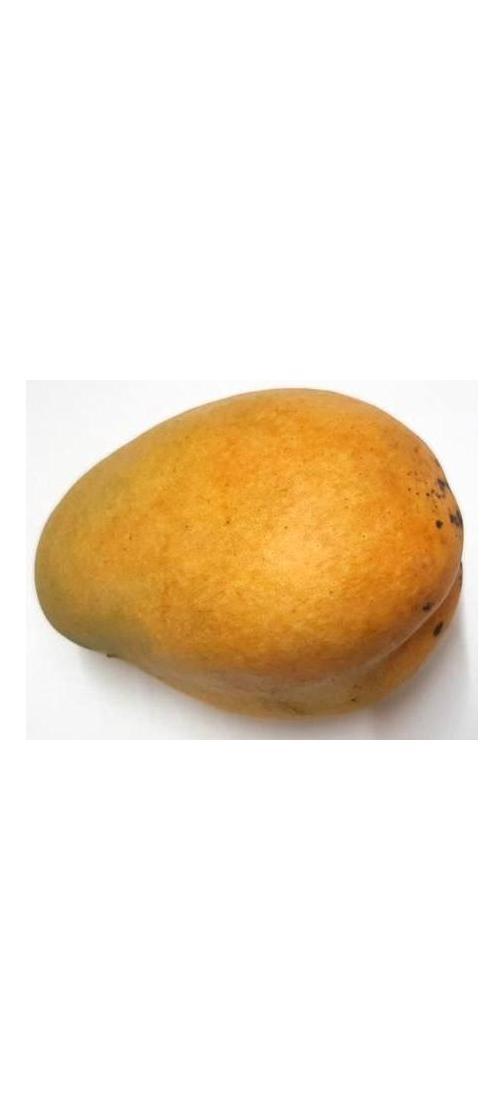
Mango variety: Bari-11